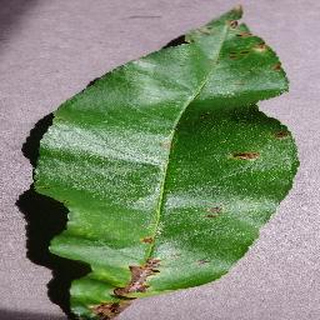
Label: peach_bacterial_spot